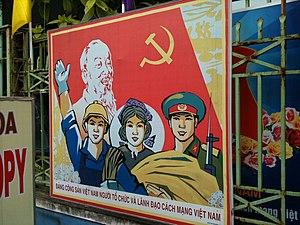
L'histoire du communisme recouvre l'ensemble des évolutions de ce courant d'idées et, par extension, celle des mouvances et des régimes politiques qui s'en sont réclamés. Le communisme se développe principalement au XXᵉ siècle, dont il constitue l'une des principales forces politiques : à son apogée, durant la seconde moitié du siècle, un quart de l'humanité vit sous un régime communiste.